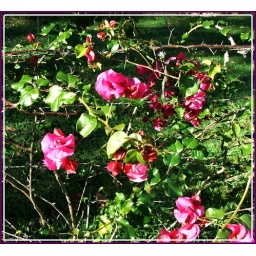
Couldn't resist snapping these gorgeous flowers near where the Ned Kelly post box is.